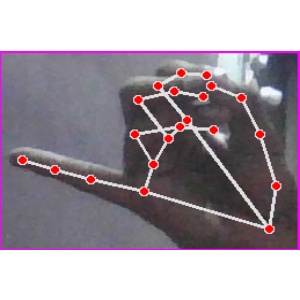
अक्षर: च